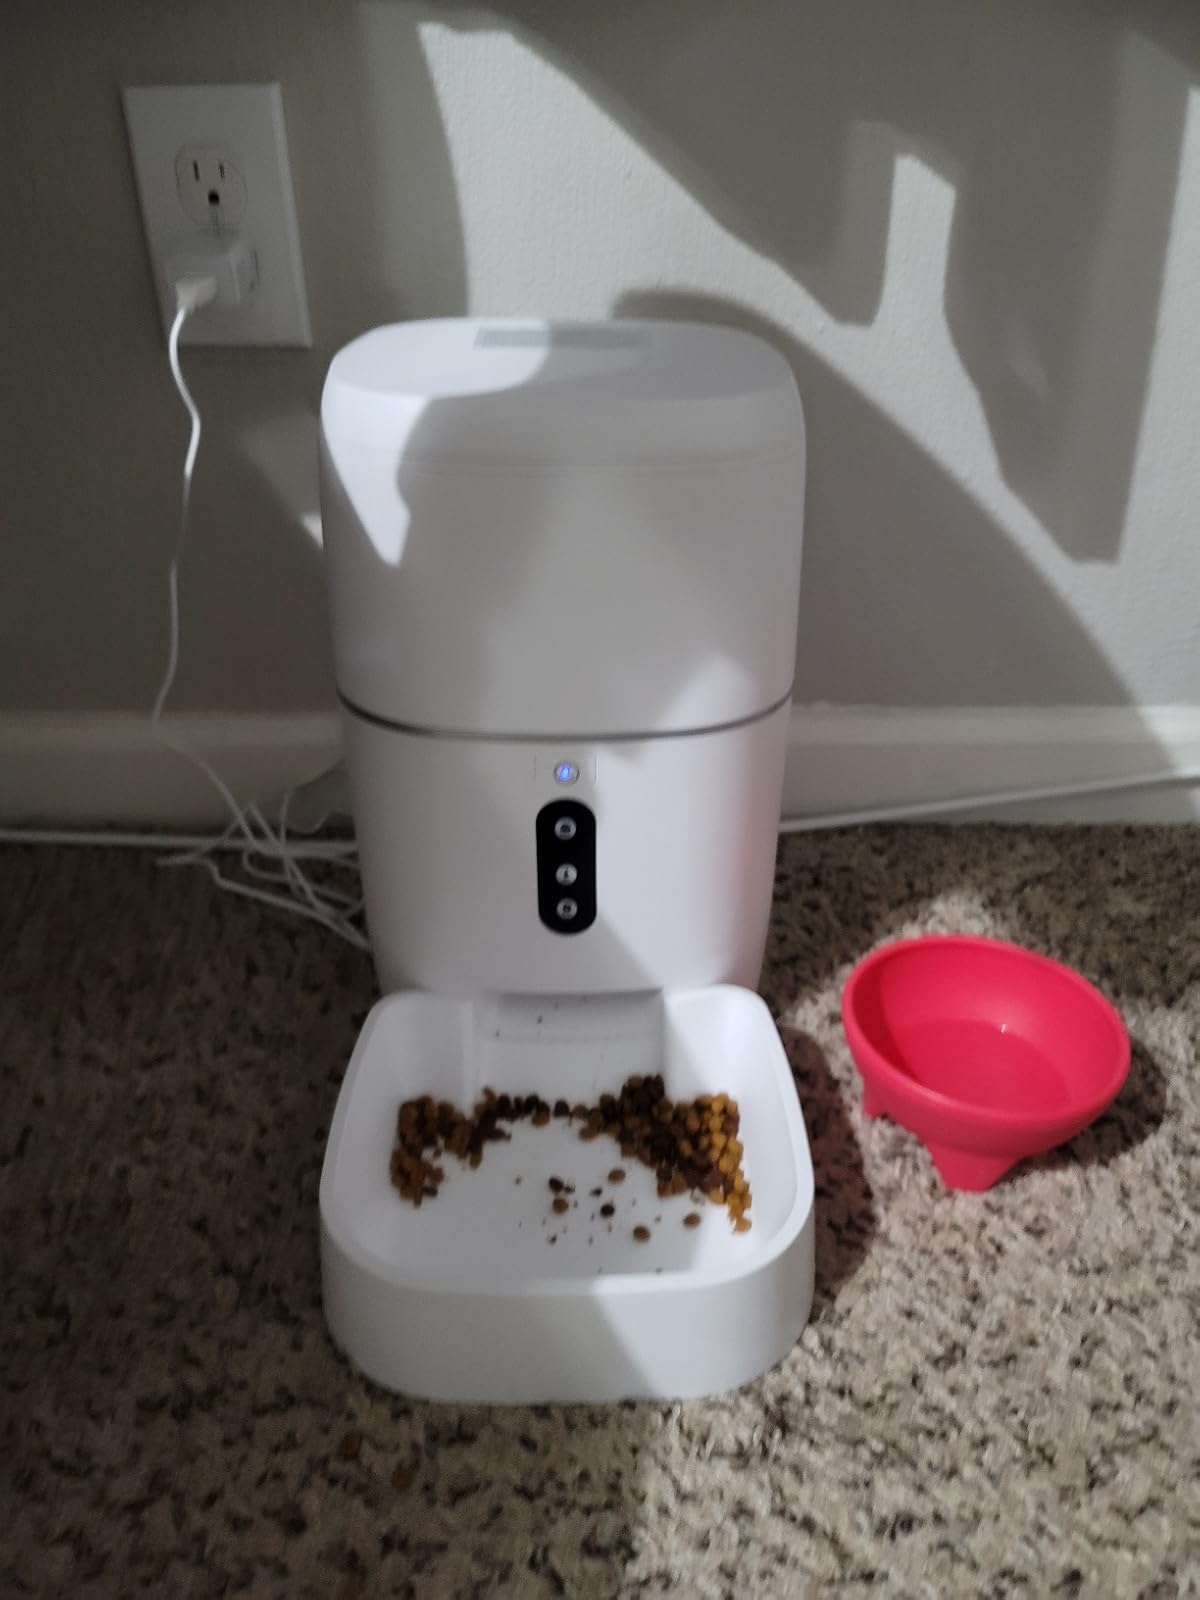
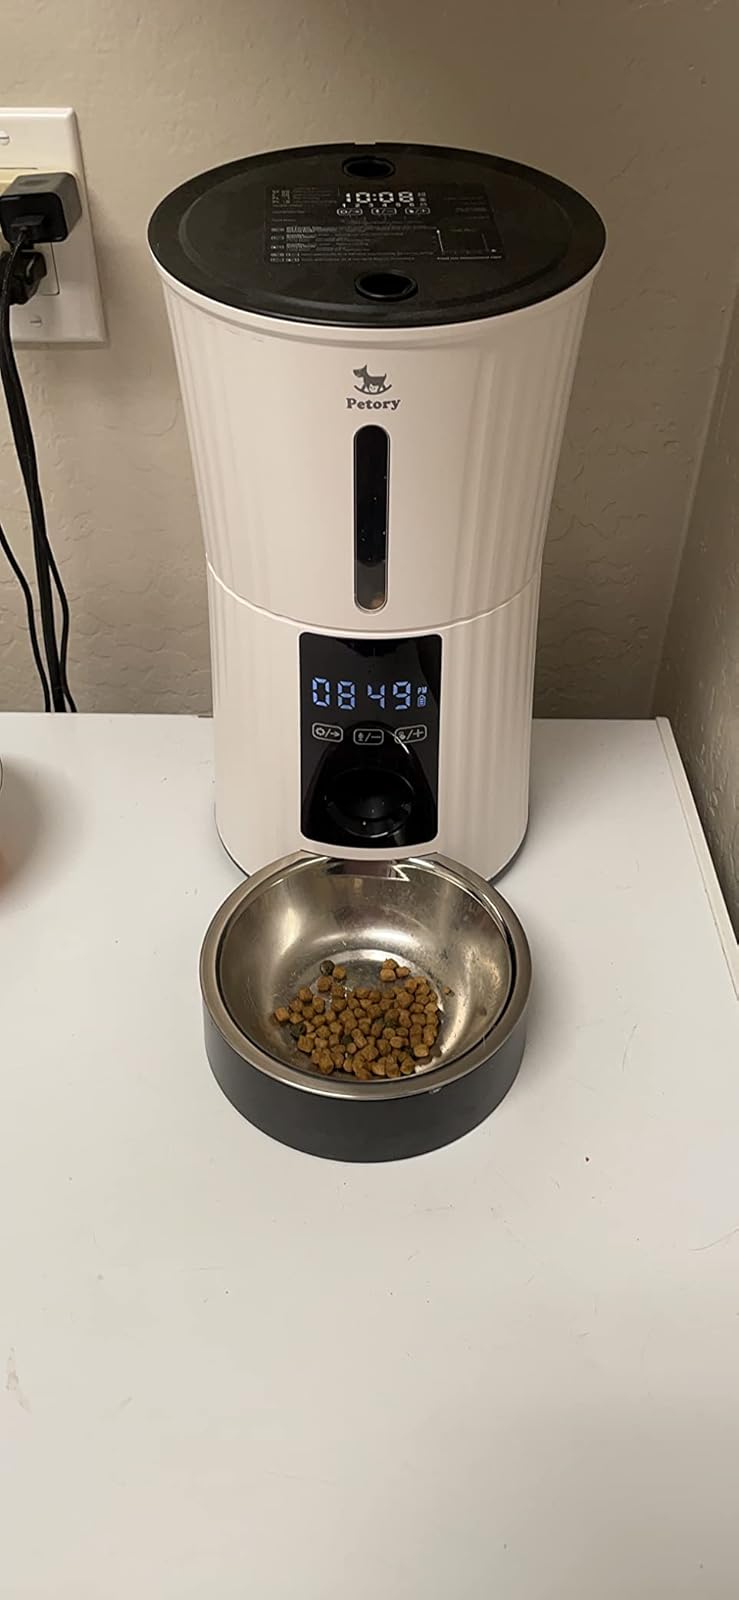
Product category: items_feeder
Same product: no